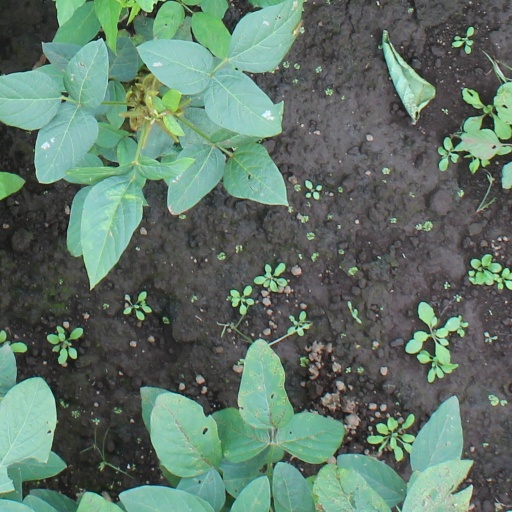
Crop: soybean